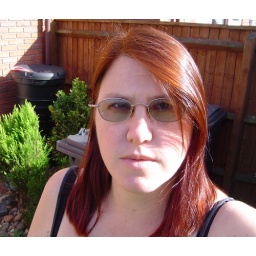
Pure henna powder mixed with water and lemon juice. Not as orange in real life. Love it!